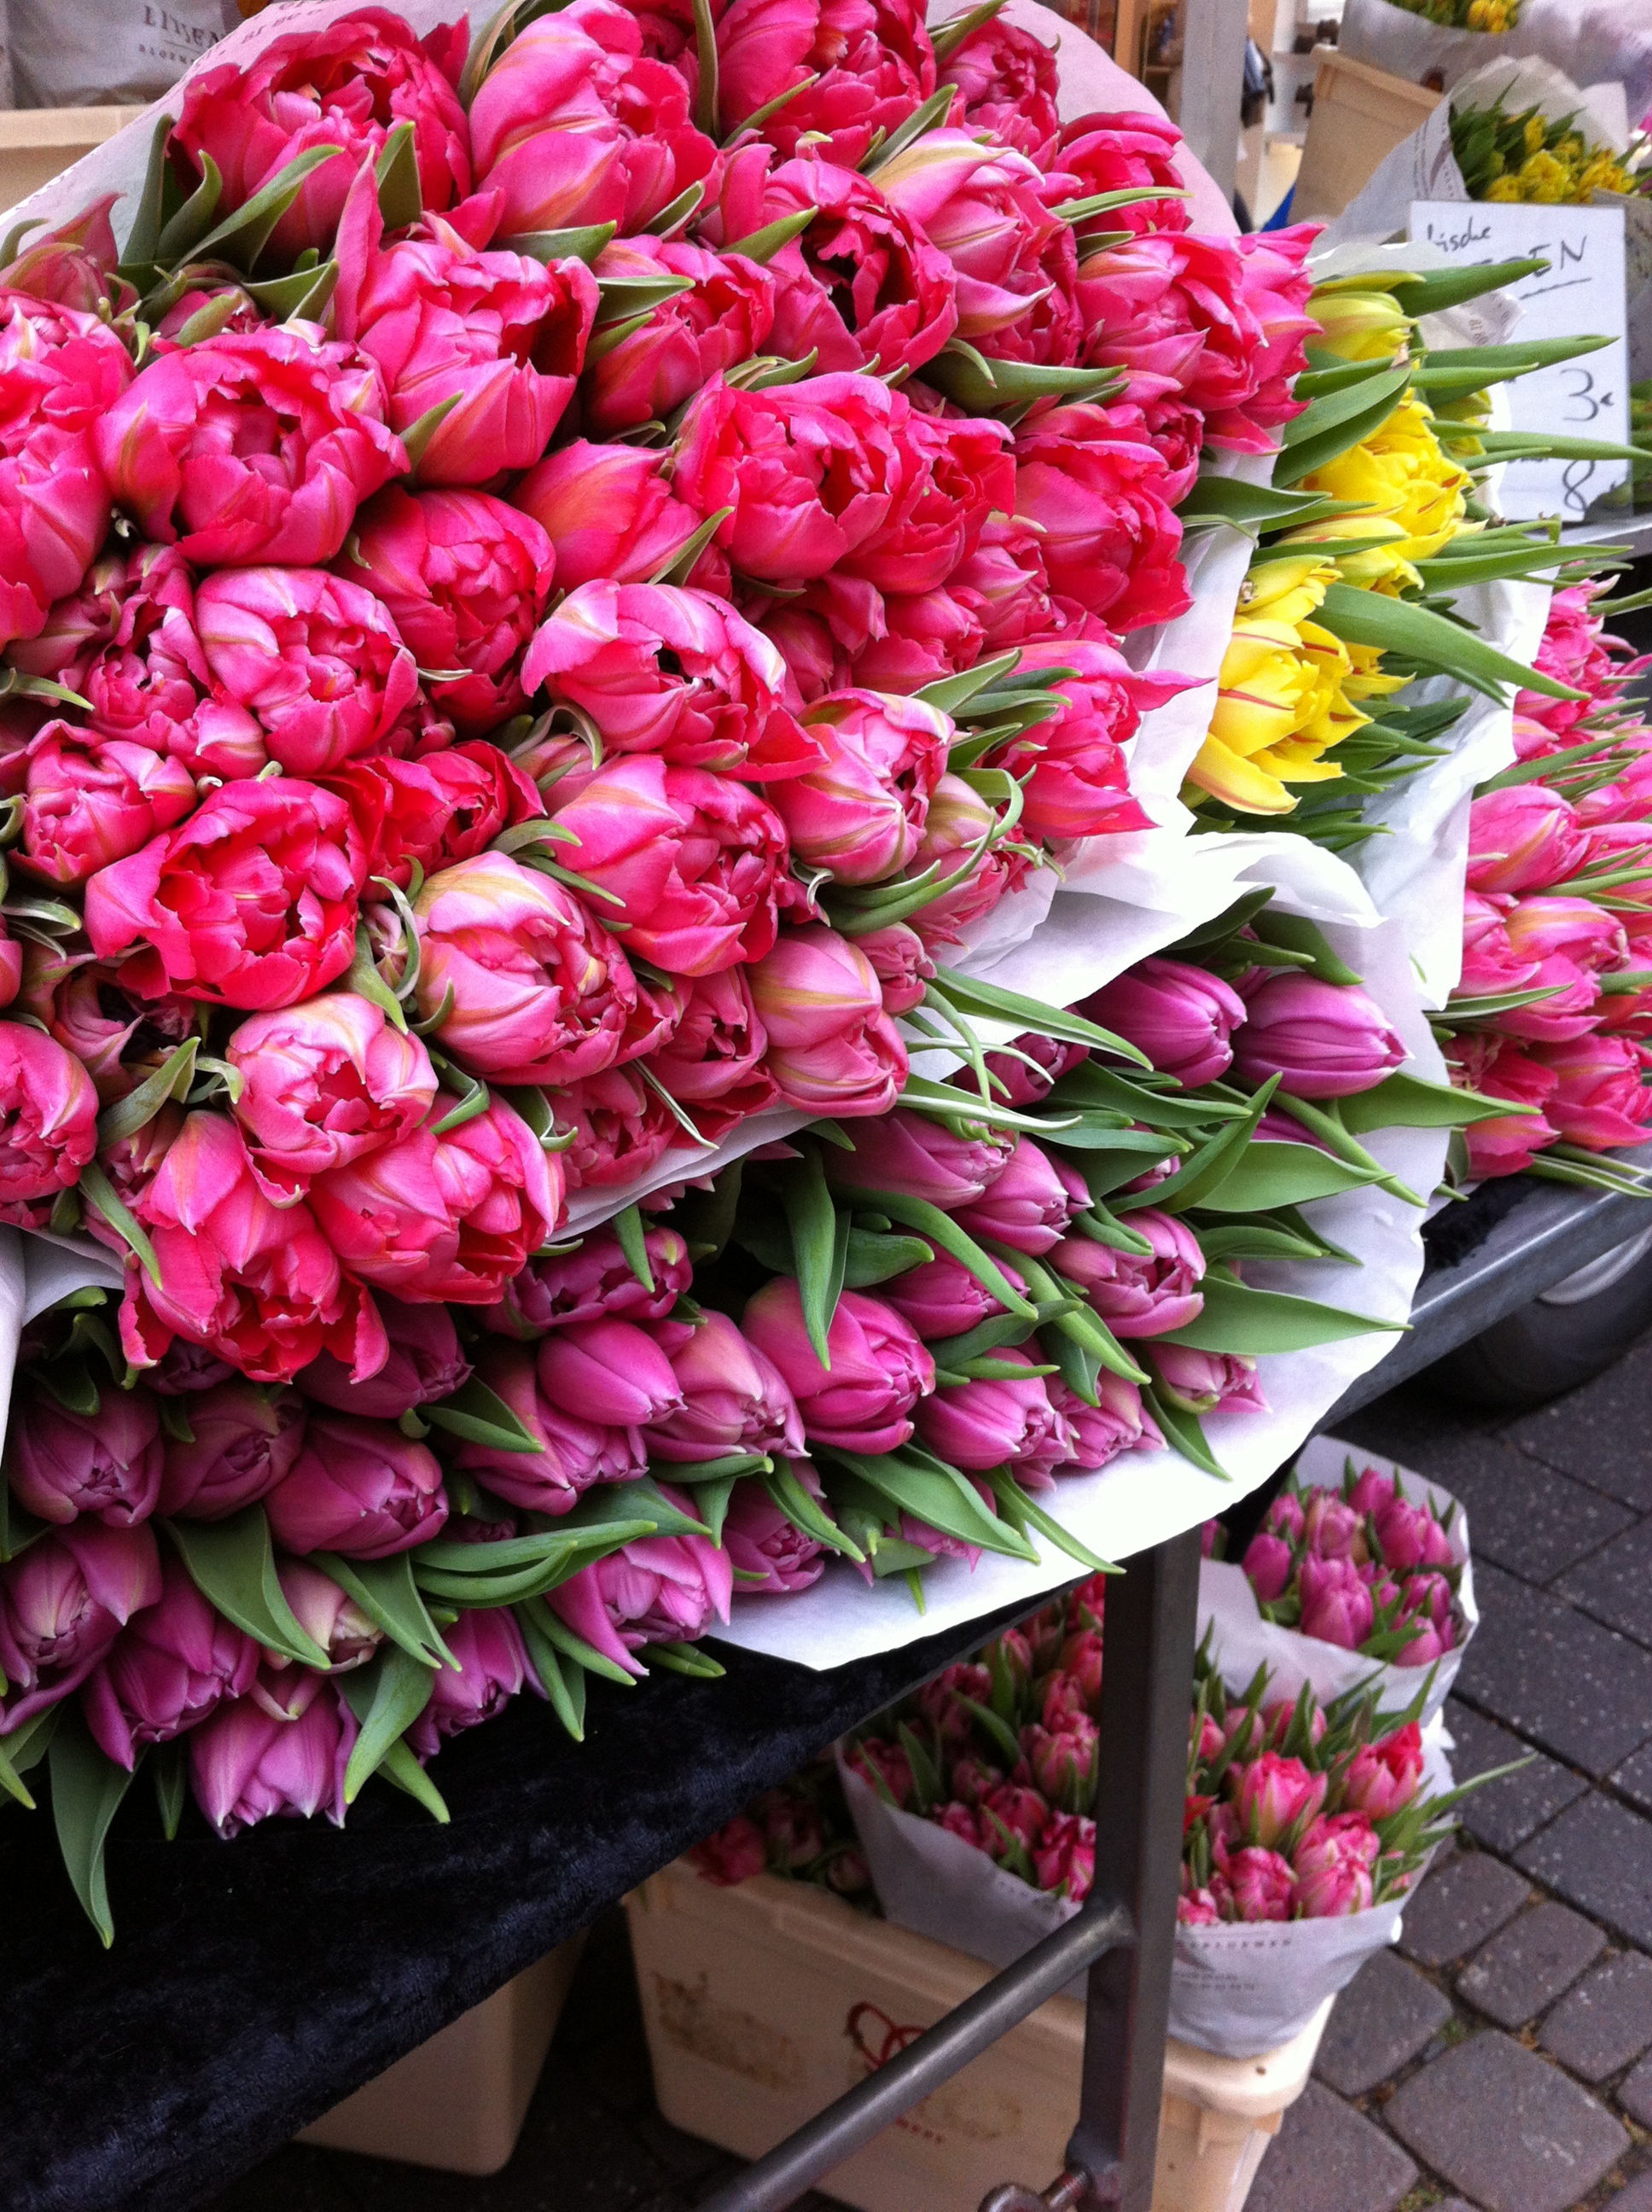
plant, flower, petal, bouquet, market, pink, flora, flowers, amsterdam, floristry, retail, flowering plant, flower bouquet, cut flowers, floral design, land plant, flower arranging, tullips